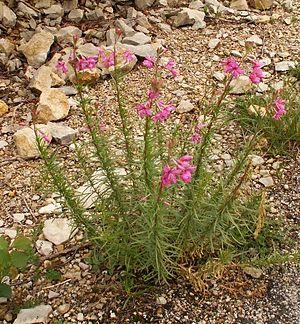
Foncine-le-Haut est une commune française située dans le département du Jura en région Bourgogne-Franche-Comté. Elle fait partie de la Communauté de communes Champagnole Porte du Haut-Jura.